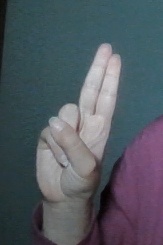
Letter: taa